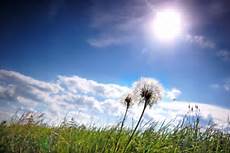
Weather: sun or clear